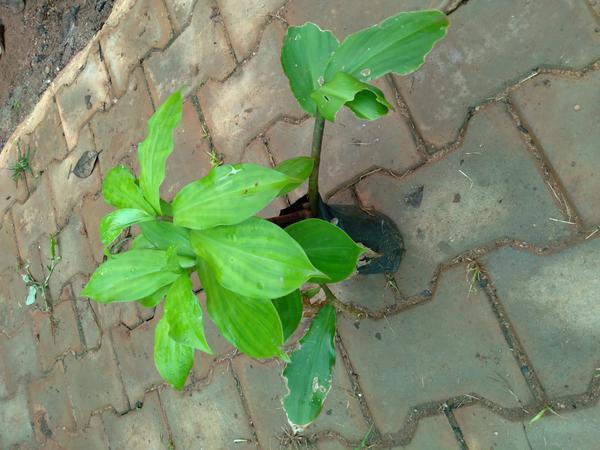
Plant: Insulin